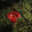
Label: mushroom